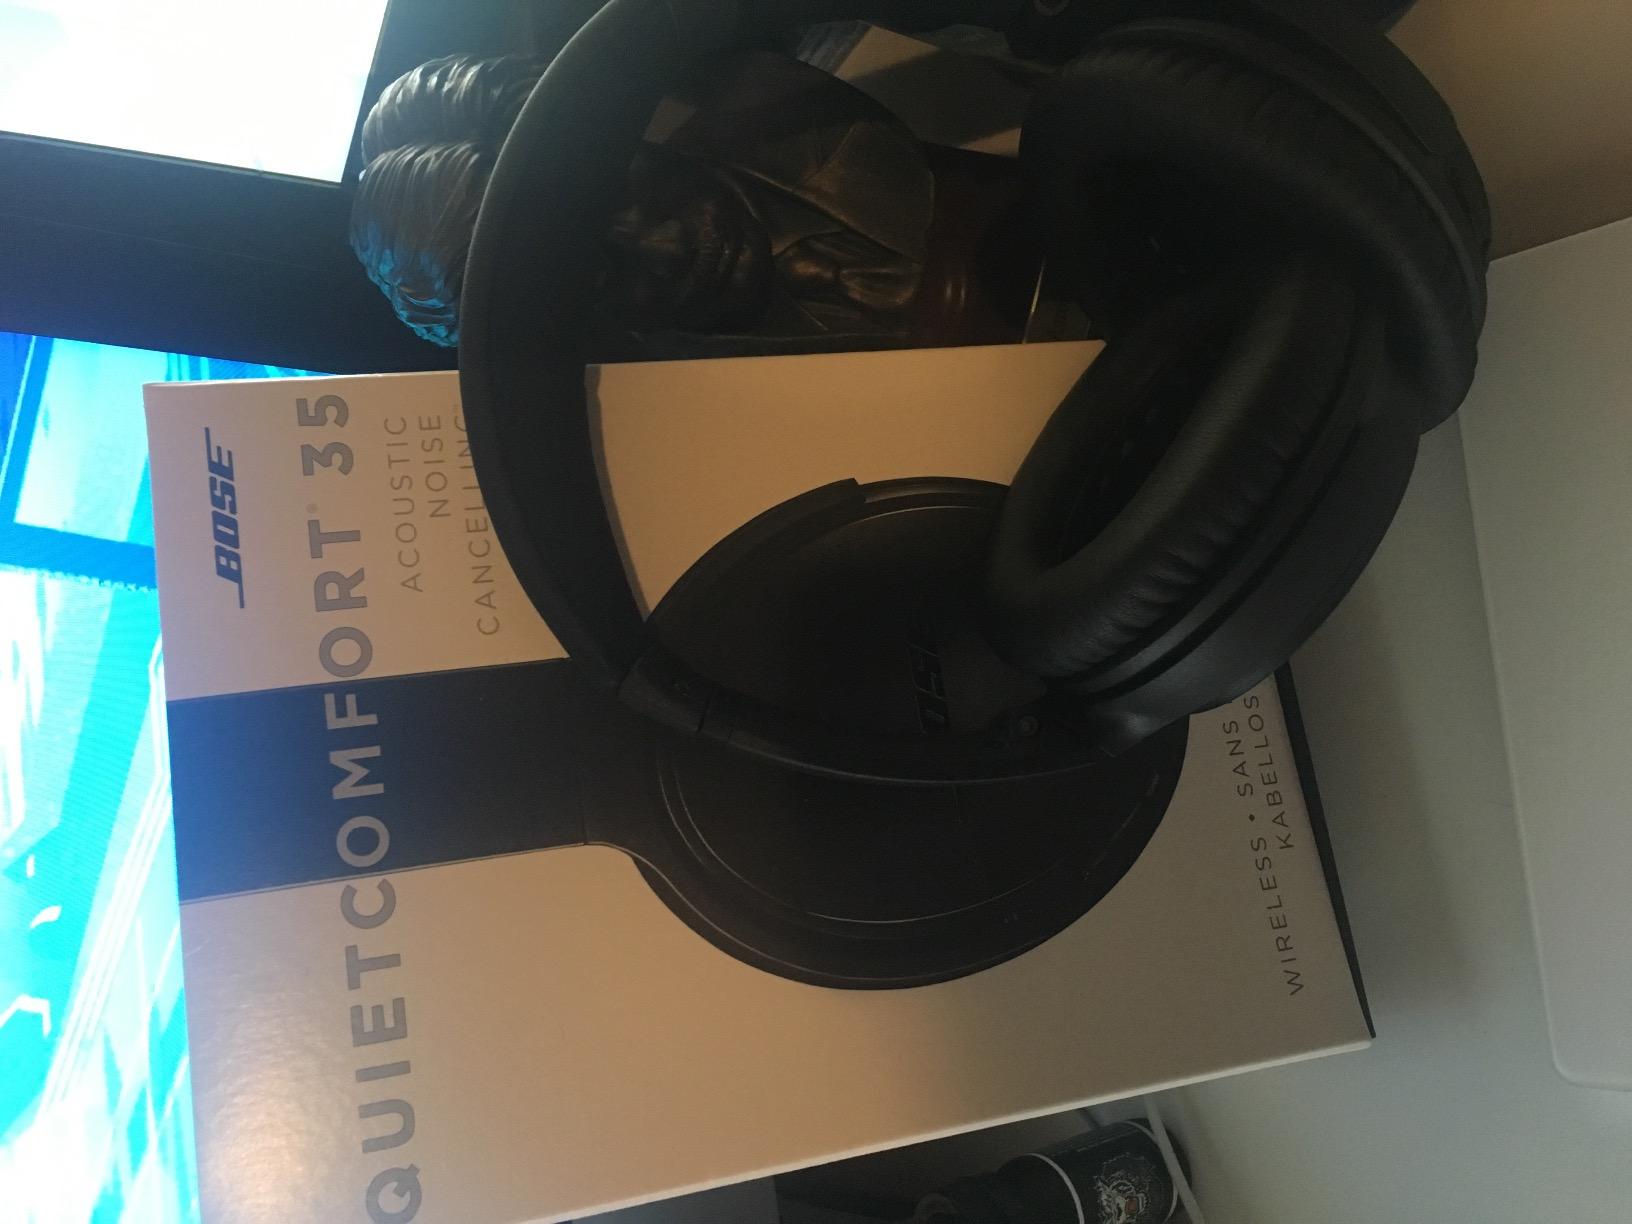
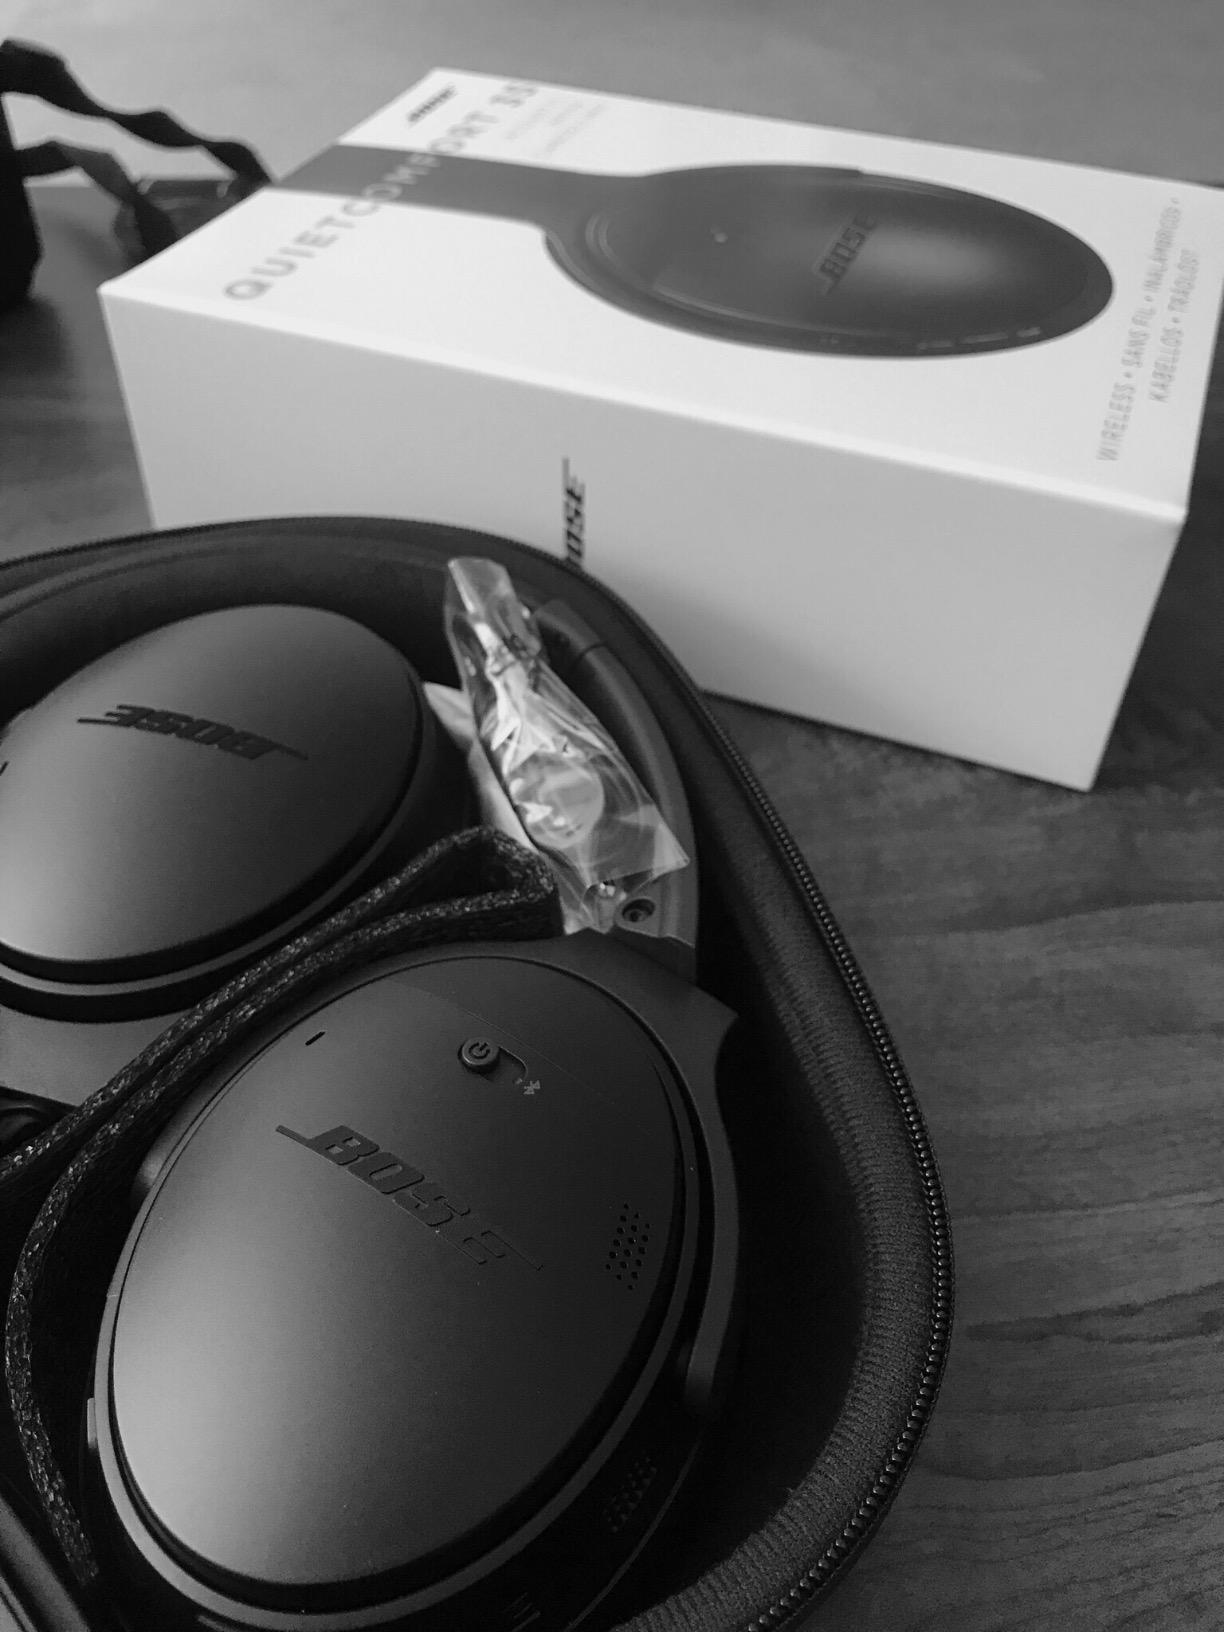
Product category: headphones
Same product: yes